Hoary marmot

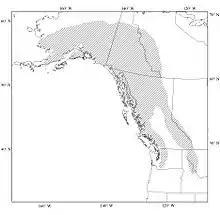
Range of the hoary marmot ("Marmota caligata").

The hoary marmot predominantly inhabits mountainous alpine environments to elevation, although coastal population also occur at or near sea level in British Columbia and Alaska. Hoary marmots occur from southern Washington and central Idaho north, and are found through much of Alaska south of the Yukon River. They live above the tree line, at elevations from sea level to , depending on latitude, in rocky terrain or alpine meadows dominated by grasses, sedges, herbs, and Krummholz forest patches. Range maps often erroneously depict hoary marmots occurring north of the Yukon River in Alaska, this region is occupied by the Alaska marmot ("M. broweri") and not the hoary marmot. Hoary marmots also occur on several islands in Alaska and fossils dating back to the Pleistocene, including some from islands no longer inhabited by the species.